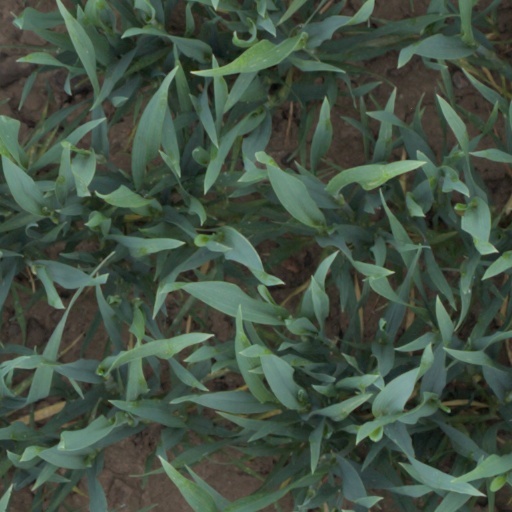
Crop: wheat